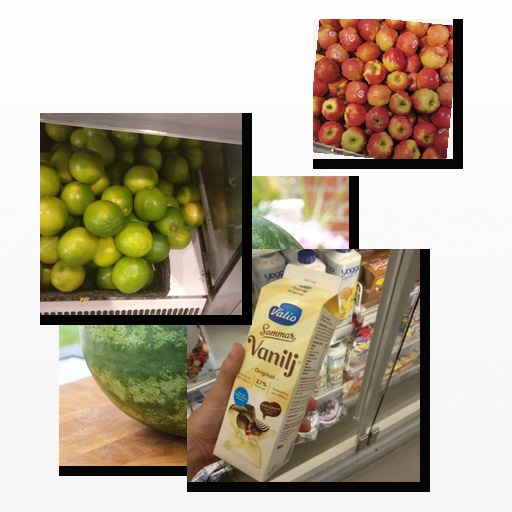
Food items: watermelon, apple, lime, vanilla_yogurt